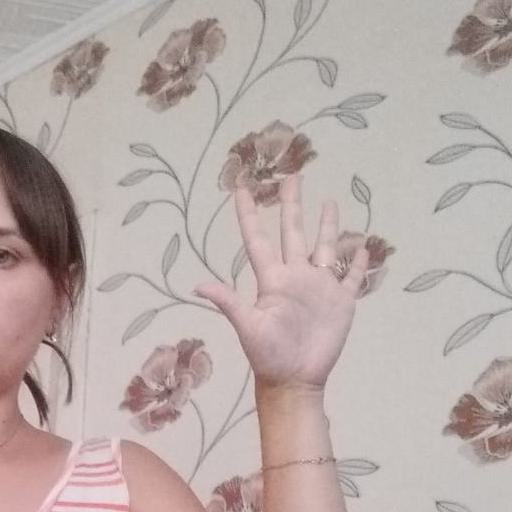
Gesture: palm